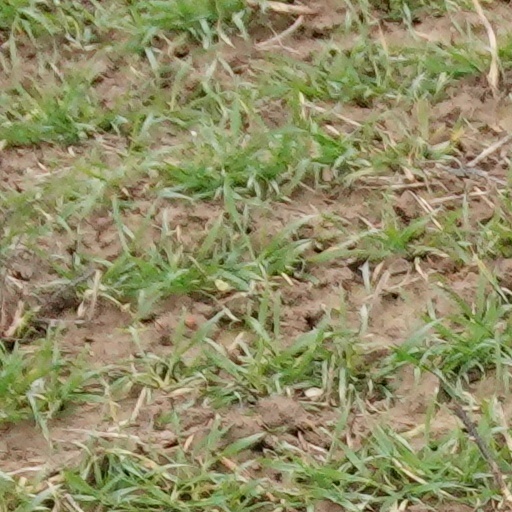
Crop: wheat